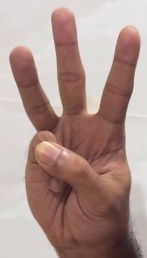
ASL sign: W